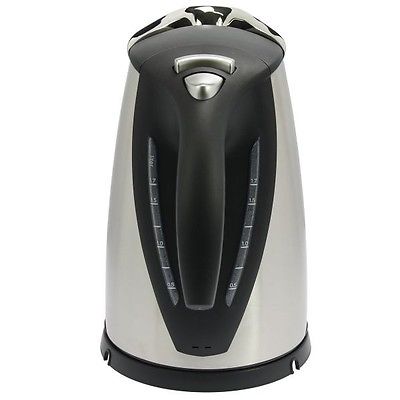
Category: kettle